Gulf Stream Under the Iceberg

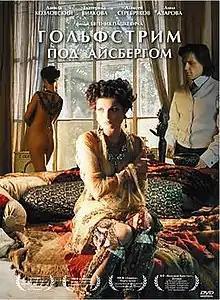
DVD cover

Gulf Stream Under the Iceberg is a 2012 Latvian drama film directed by Jevgeņijs Paškevičs. The film was selected as the Latvian entry for the Best Foreign Language Oscar at the 85th Academy Awards, but it did not make the final shortlist.